Calytrix carinata

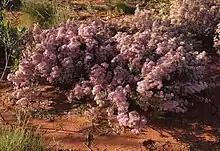
Habit

Calytrix carinata is a species of flowering plant in the myrtle family Myrtaceae and is endemic to northern Australia. It is a more or less glabrous shrub with egg-shaped, elliptic, linear or lanceolate leaves and clusters of pink, pinkish purple, or reddish flowers with about 30 to 50 pink and yellowish white stamens in two rows.